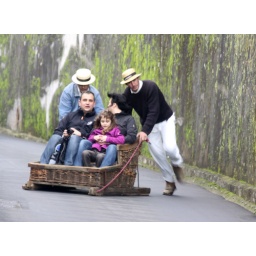
All the way from the top of the mountain in a dog basket. No wonder he looks nervous !